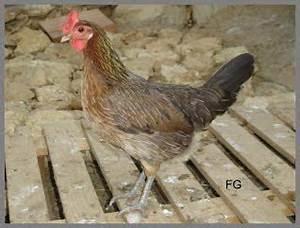
chicken